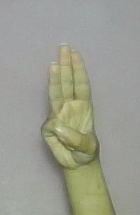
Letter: thaa